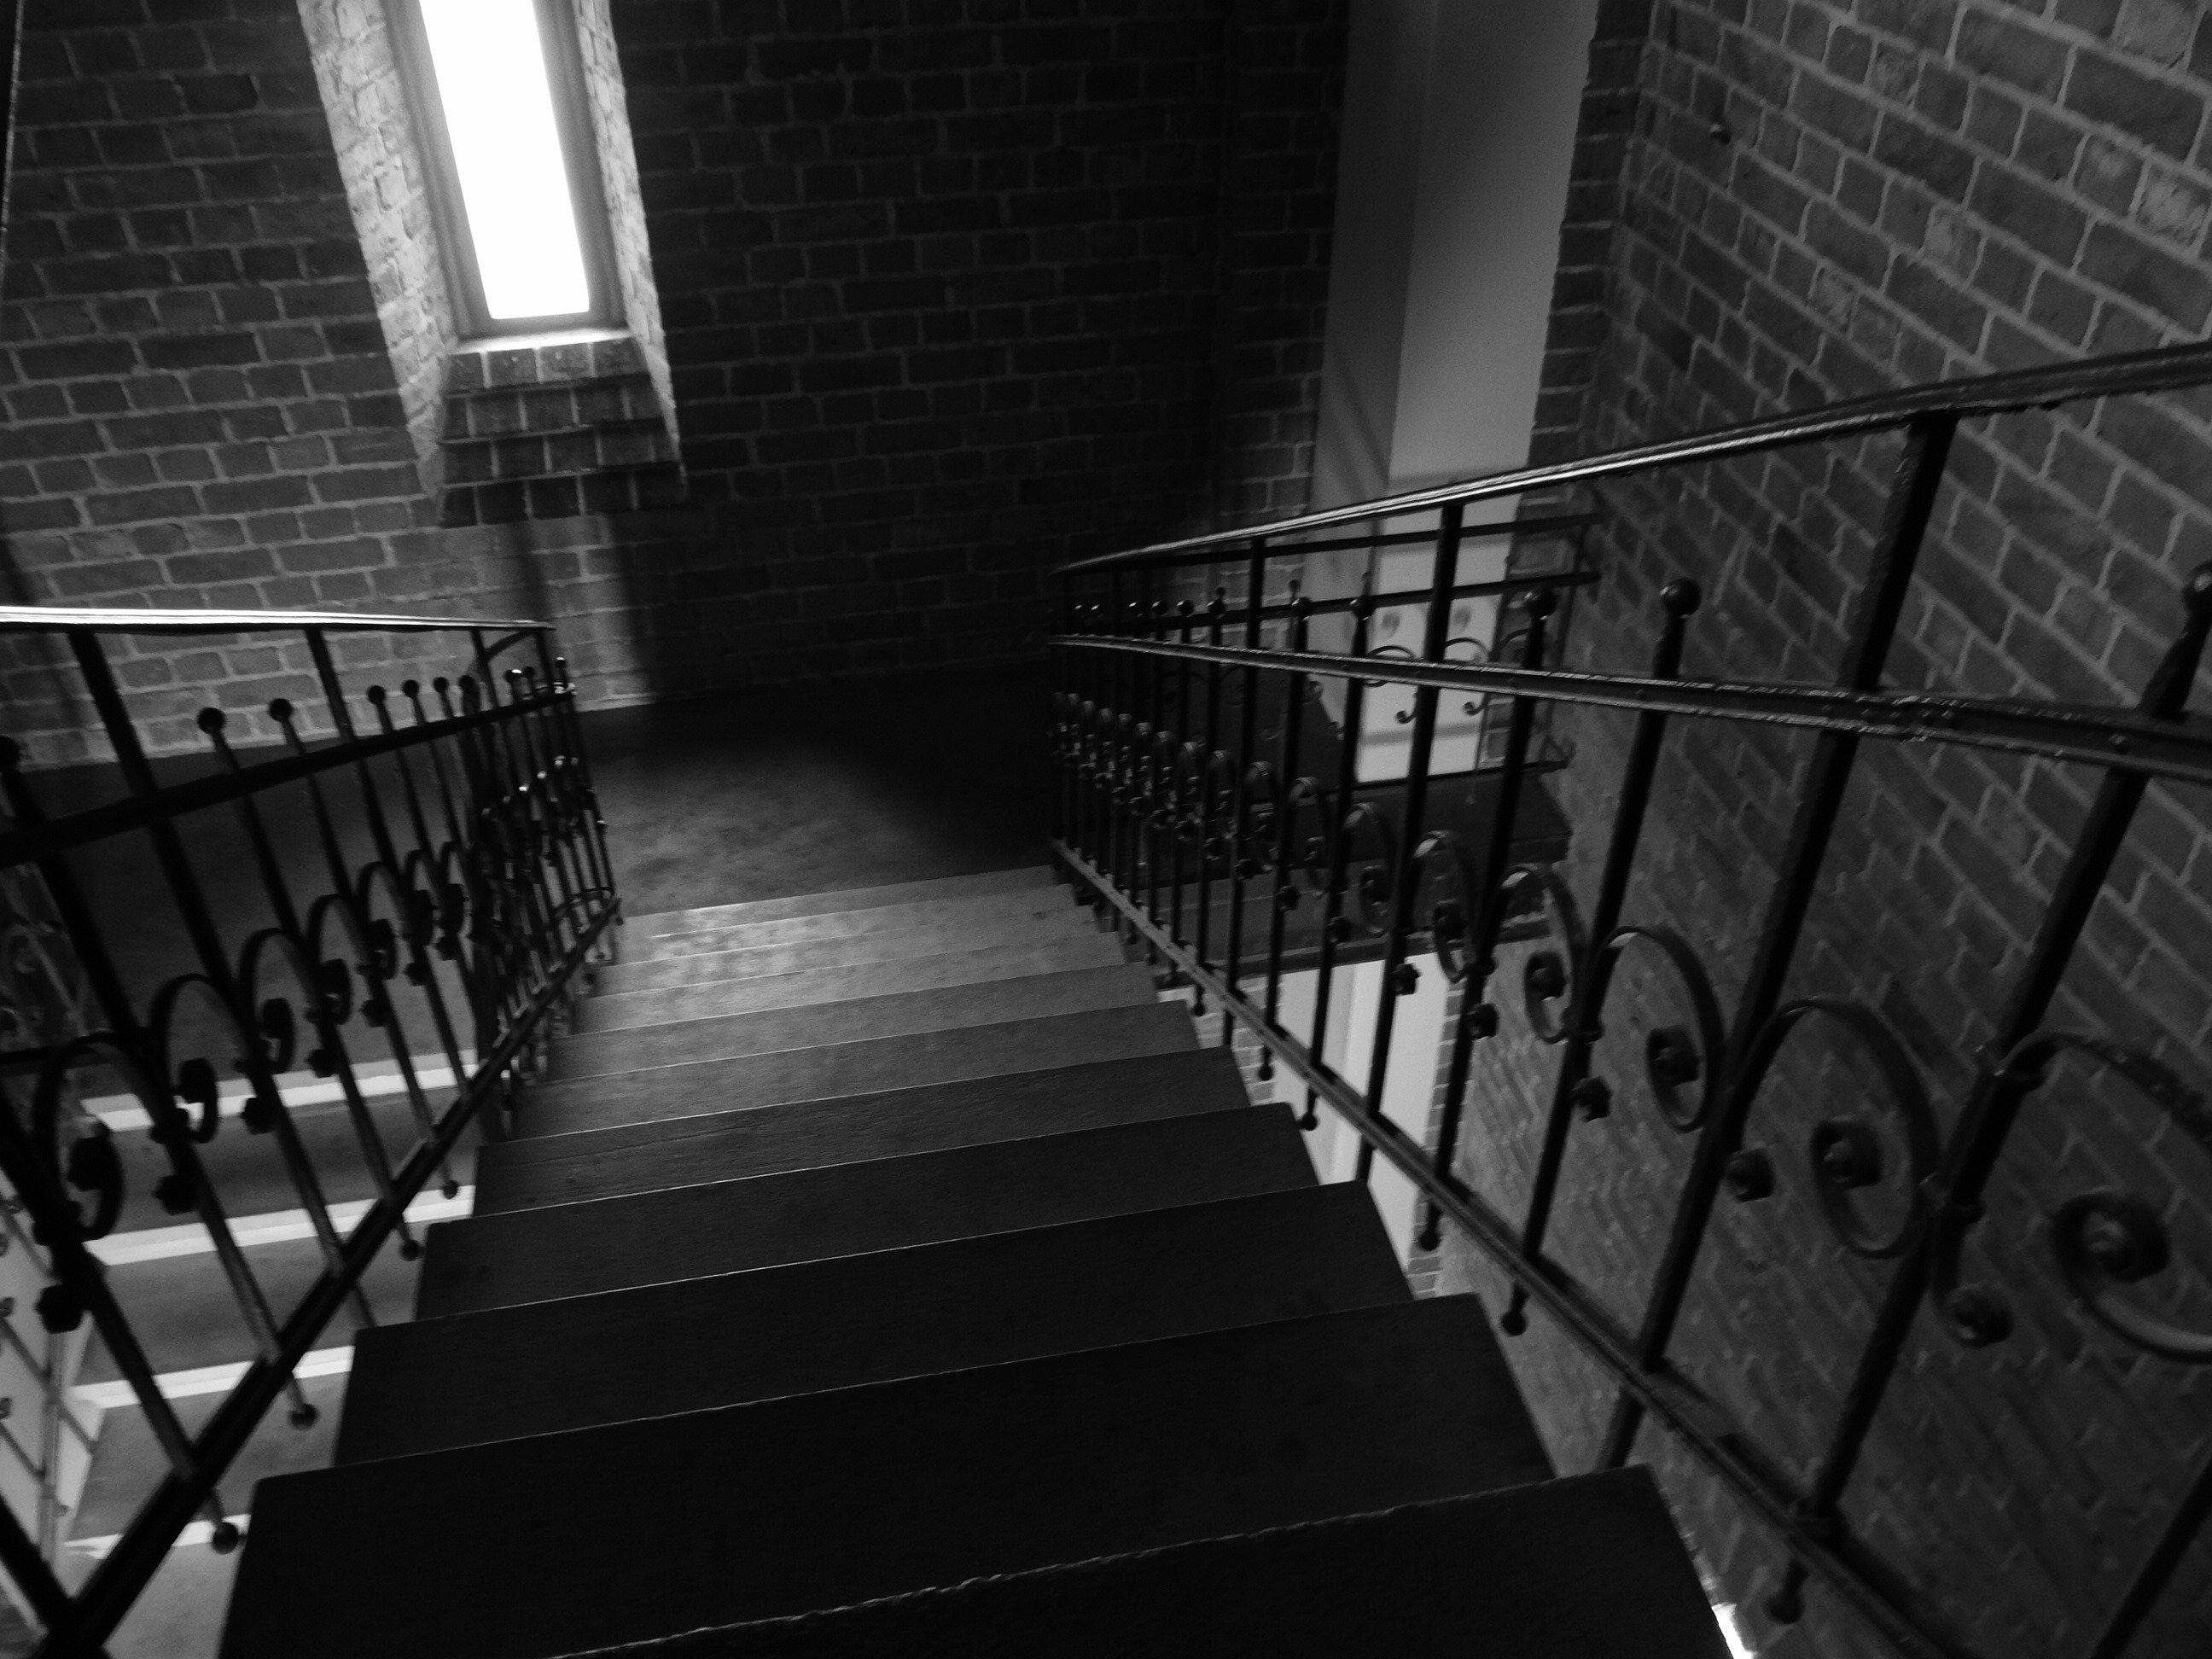
light, black and white, white, photography, perspective, building, line, shadow, darkness, black, monochrome, stairs, symmetry, weird, shape, gradually, monochrome photography, film noir